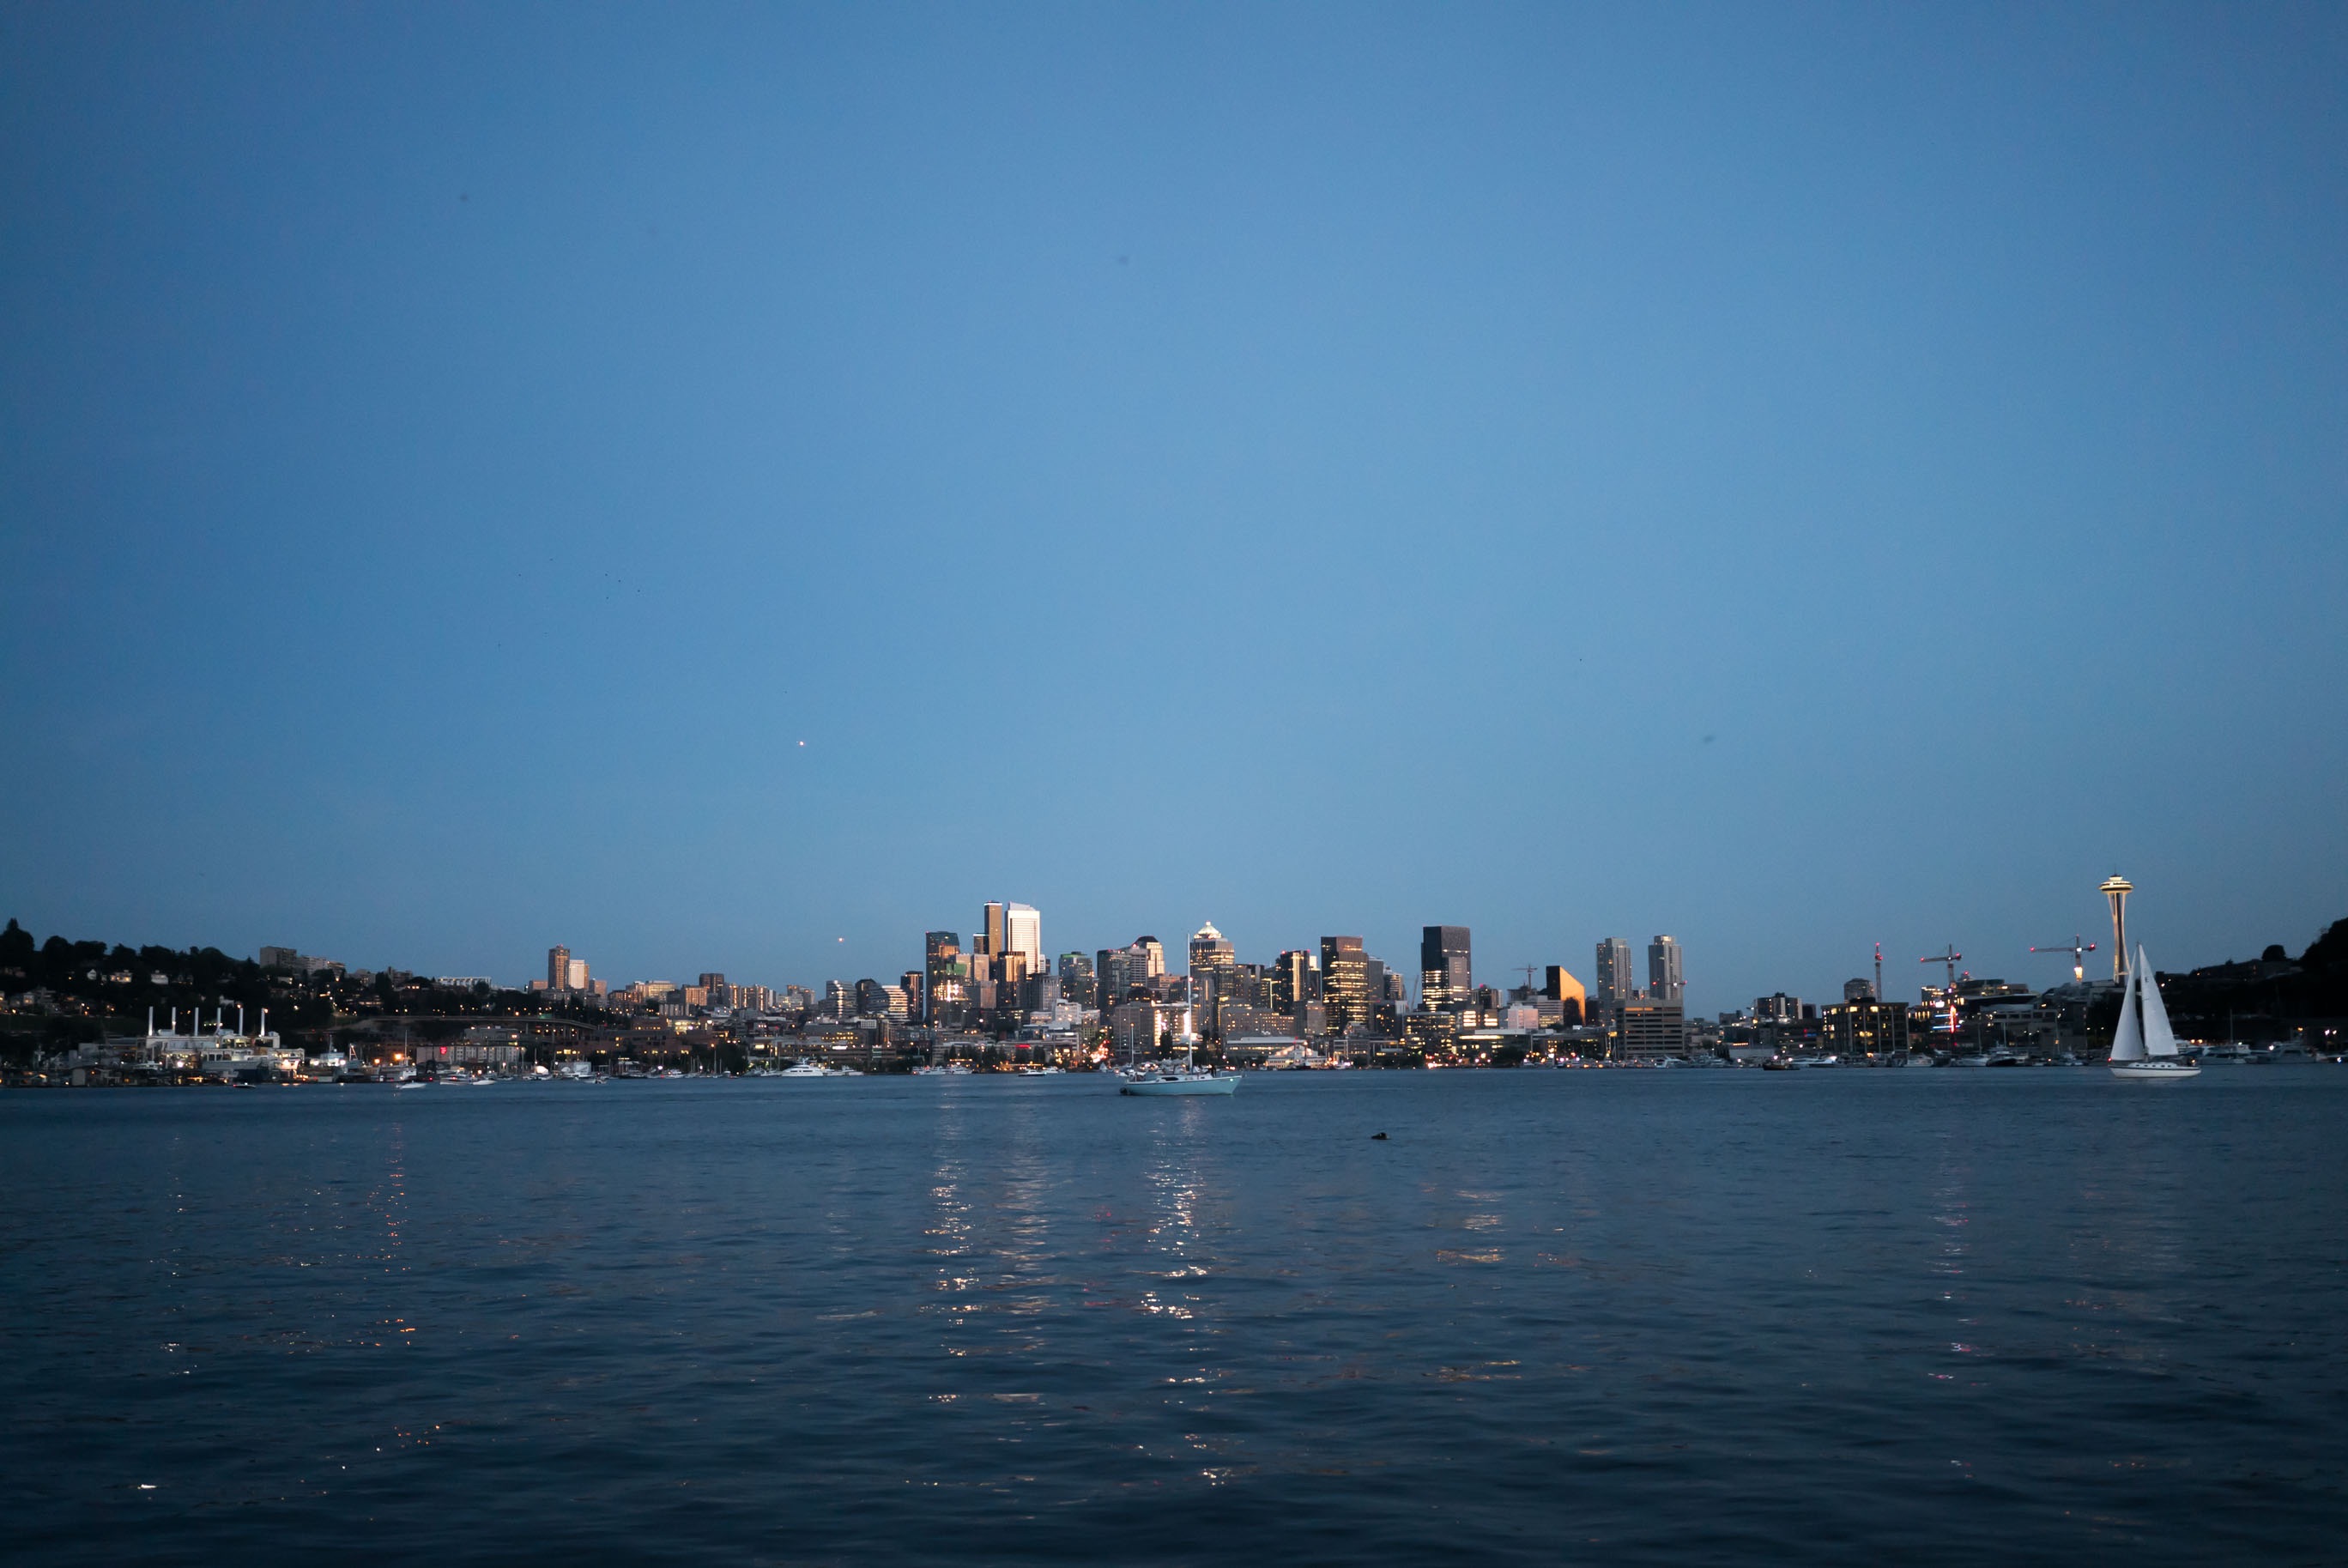
beach, sea, coast, ocean, horizon, sky, skyline, night, wave, dawn, city, skyscraper, cityscape, dusk, evening, vehicle, bay, body of water, human settlement, atmosphere of earth